Oblique shock

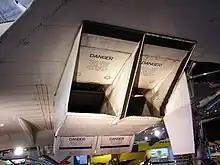
Concorde intake ramp system

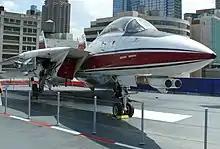
F-14D Tomcat showing wedge-shaped intakes

Oblique shocks are often preferable in engineering applications when compared to normal shocks. This can be attributed to the fact that using one or a combination of oblique shock waves results in more favourable post-shock conditions (smaller increase in entropy, less stagnation pressure loss, etc.) when compared to utilizing a single normal shock. An example of this technique can be seen in the design of supersonic aircraft engine intakes or supersonic inlets. A type of these inlets is wedge-shaped to compress air flow into the combustion chamber while minimizing thermodynamic losses. Early supersonic aircraft jet engine intakes were designed using compression from a single normal shock, but this approach caps the maximum achievable Mach number to roughly 1.6. Concorde (which first flew in 1969) used variable geometry wedge-shaped intakes to achieve a maximum speed of Mach 2.2. A similar design was used on the F-14 Tomcat (the F-14D was first delivered in 1994) and achieved a maximum speed of Mach 2.34.